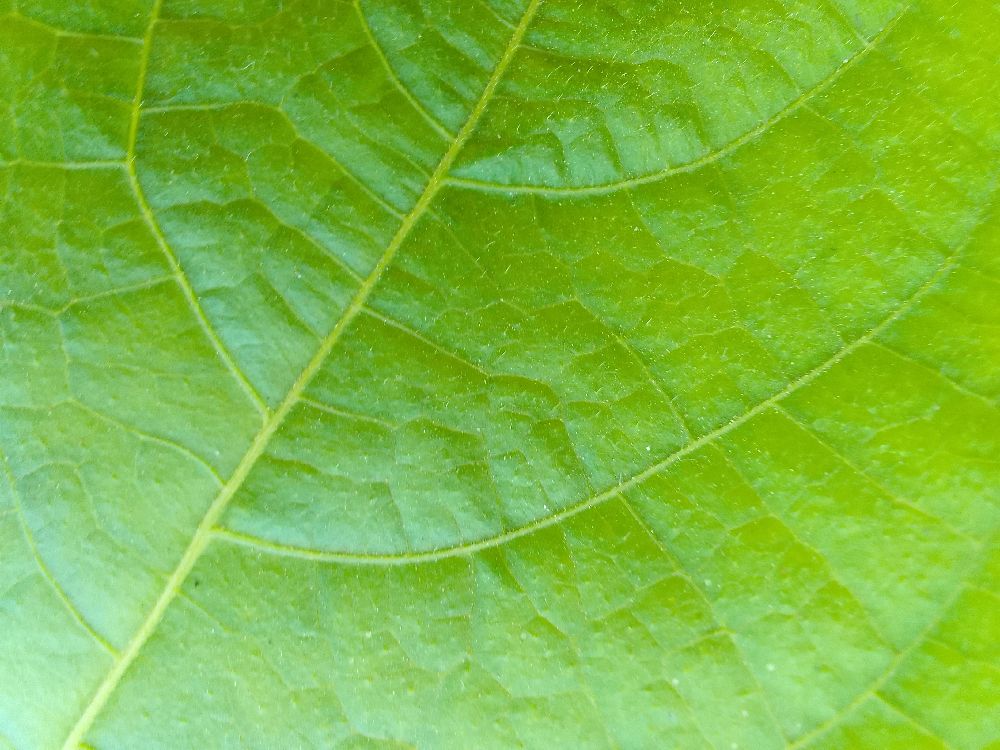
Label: healthy